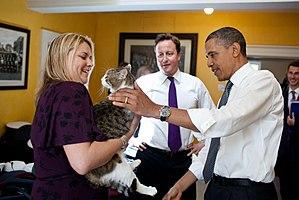
Larry est un chat employé dans la chasse à la souris depuis le 15 février 2011 aux 10 et 11 Downing Street, les résidences du Premier ministre et du chancelier de l'Échiquier britanniques. Ces résidences officielles ont une longue tradition de posséder un chat portant le titre de Chief Mouser to the Cabinet Office.